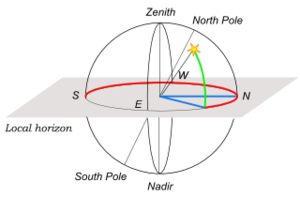
Illustration d'un système de coordonnées horizontales.Magyar: Illusztráció - a vízszintes koordináta-rendszer.